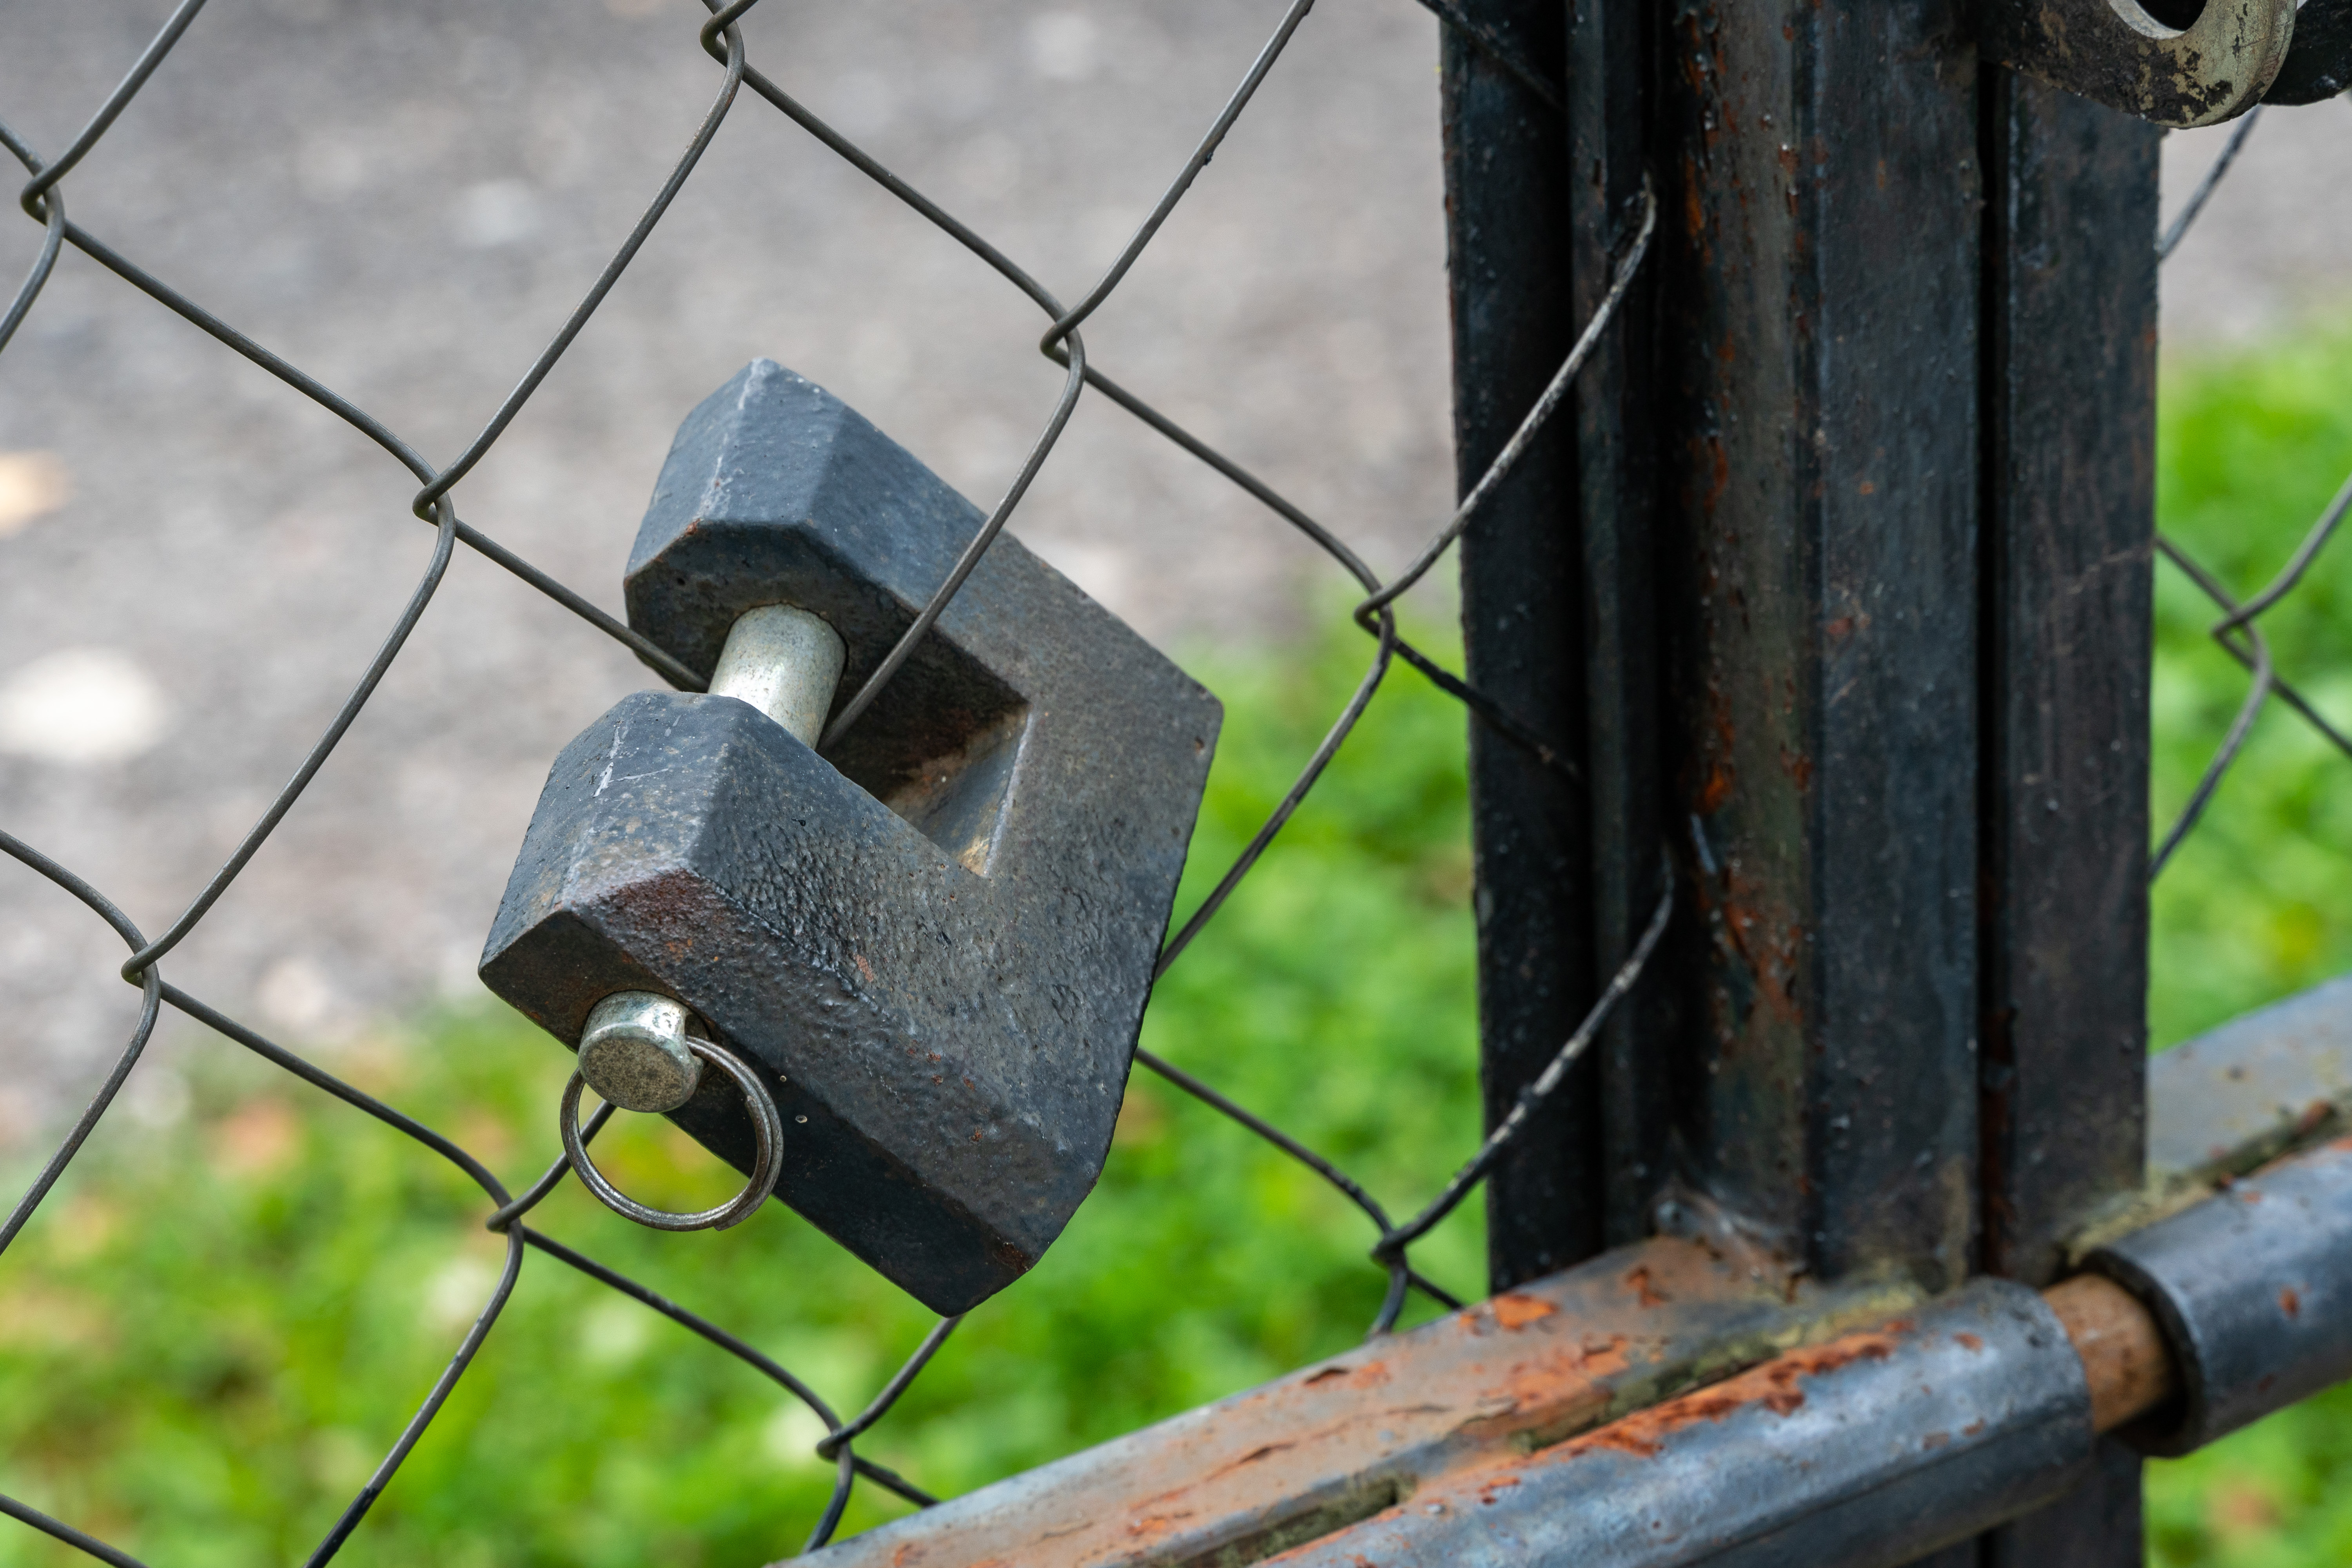
padlock, gate, closed, lock, metal, old, rusty, rust, locks, padlocks, entrance, access, protection, village, protect, iron, mesh, wire fencing, chain link fencing, security, steel, fence